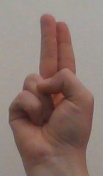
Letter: taa